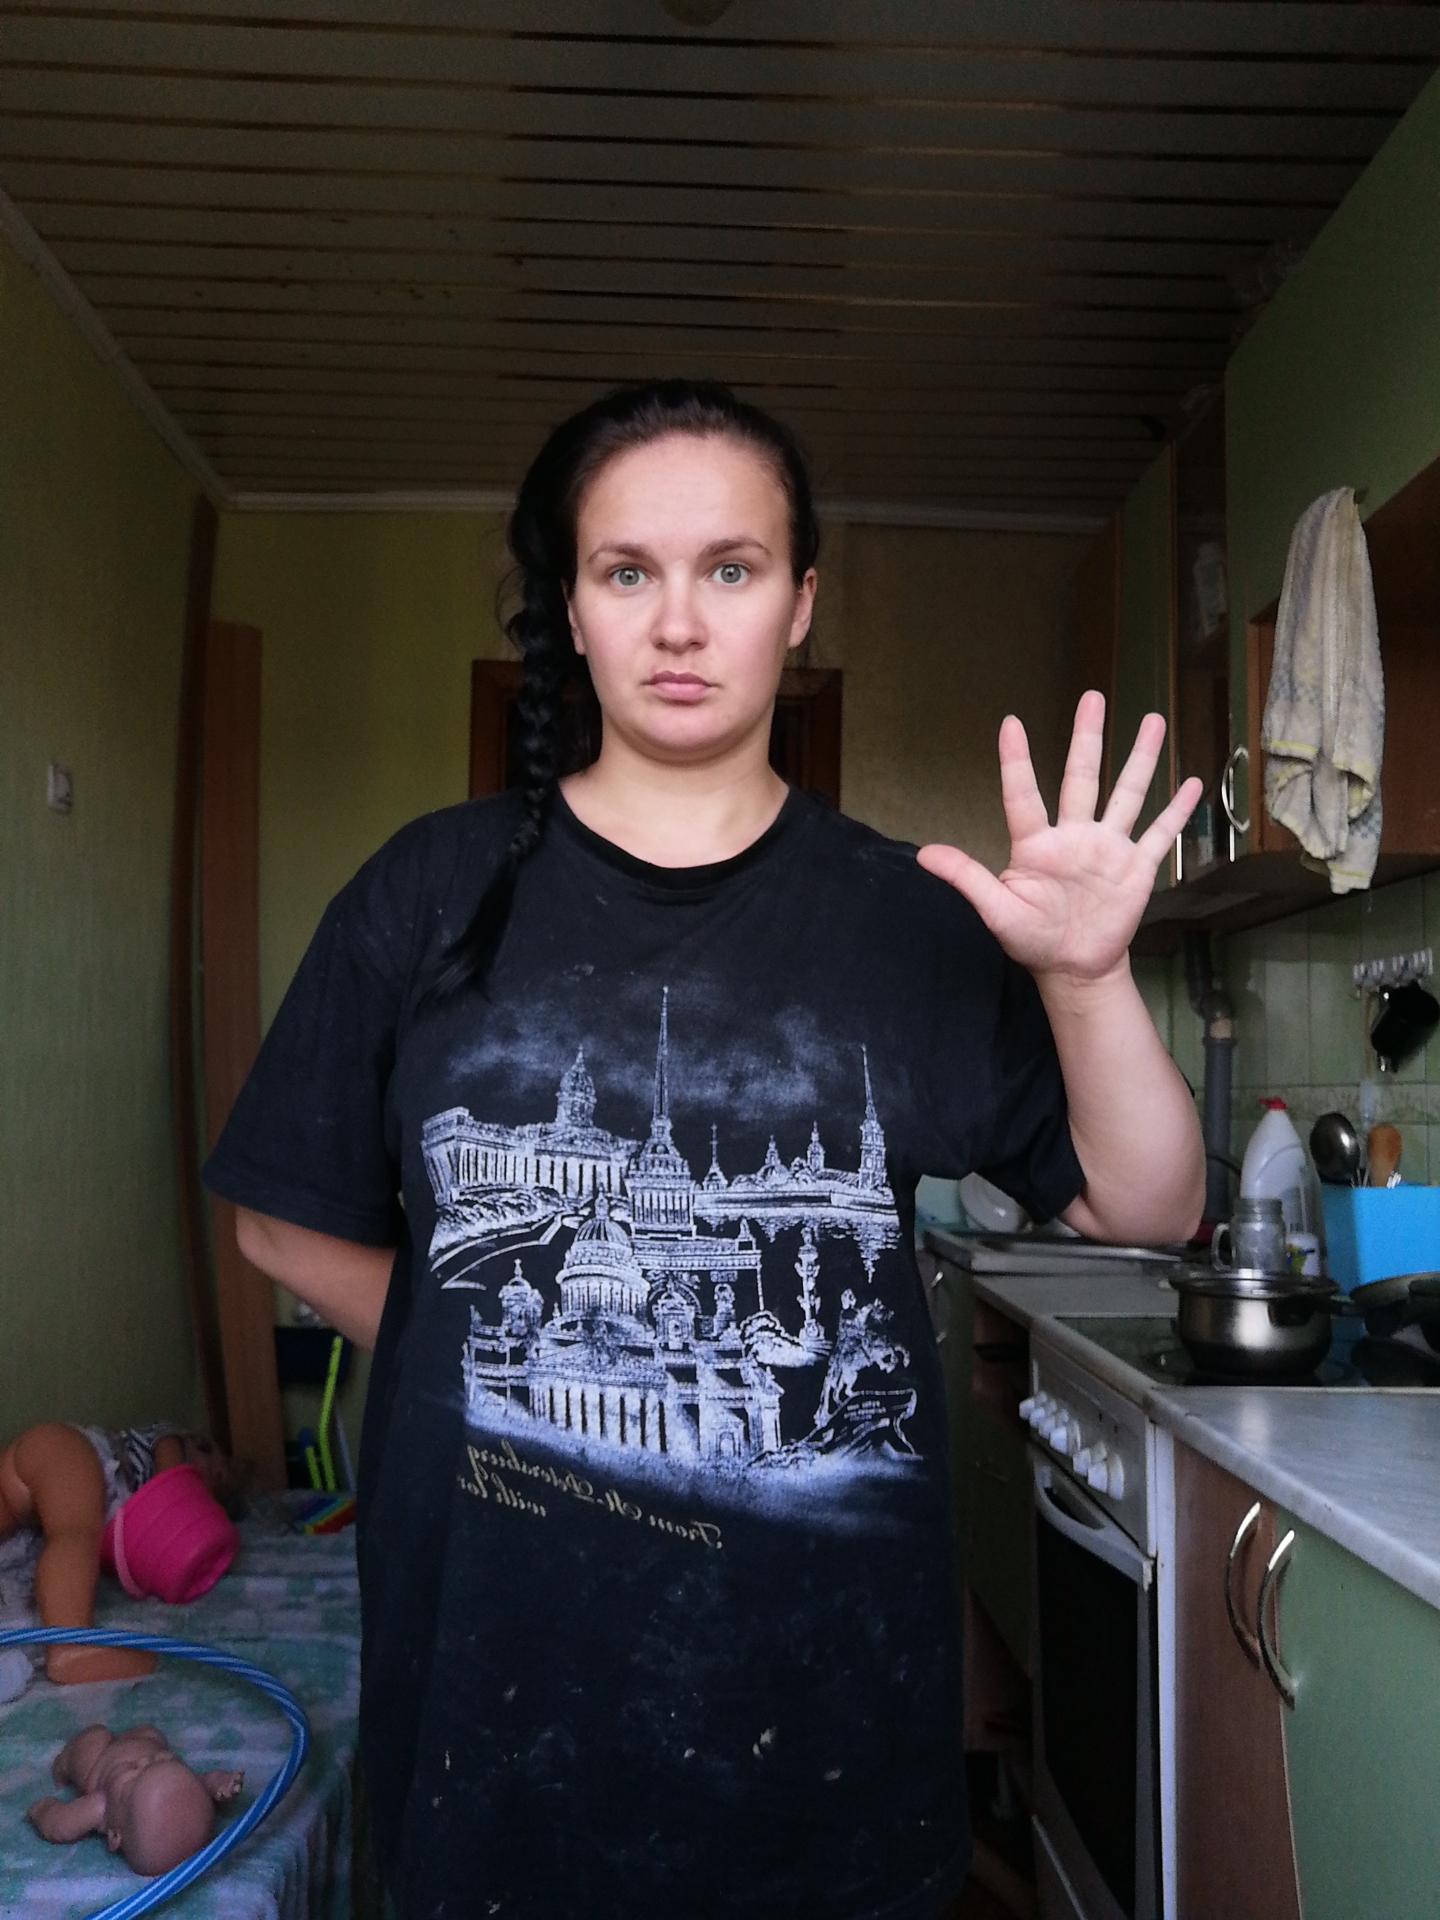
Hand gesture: palm